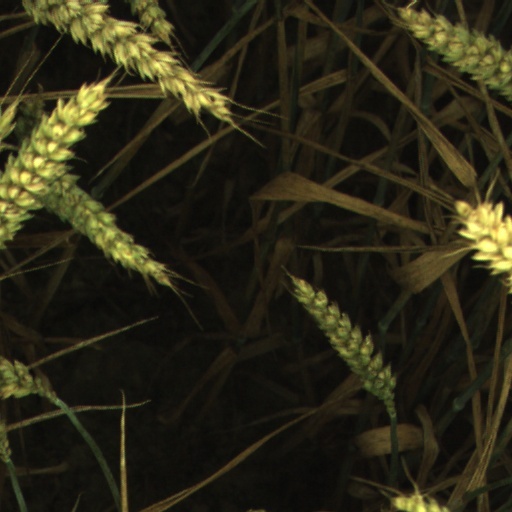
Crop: wheat